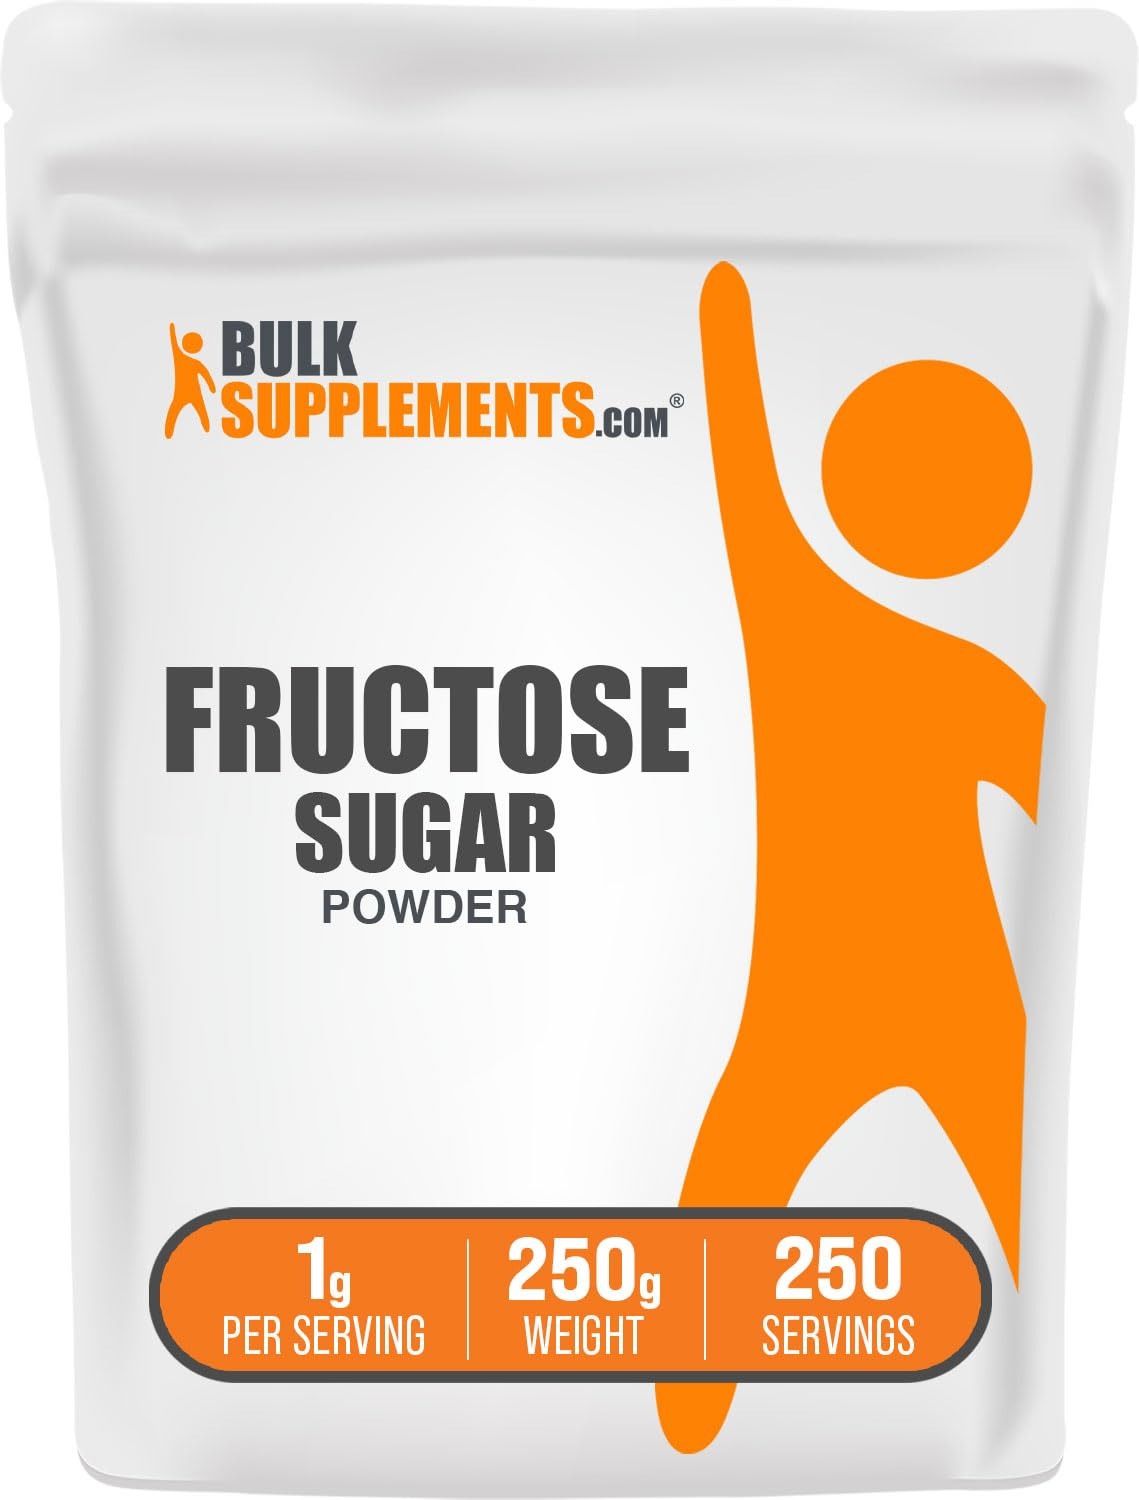
Item Name: BulkSupplements.com Fructose Powder - Fructose Sugar, Zero Calorie Sweetener - Food Grade & Gluten Free, 1g per Serving, 250g (8.8 oz) (Pack of 1)
Bullet Point 1: Natural
Bullet Point 2: Sweetener
Product Description: <b>What Is Fructose Powder?</b> <p>Fructose powder is a simple sugar naturally found in plants and derived from sugar cane. It is commonly used as a sweetener in foods and beverages and is commonly known as table sugar.</p> <b>Fructose Powder Benefits</b> <p>Fructose powder is naturally occurring and does not have the side-effects associated with many artificial sweeteners.</p>
Value: 8.8
Unit: Ounce

Price: 13.47